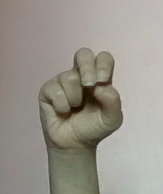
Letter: gaaf